Moshe Safdie

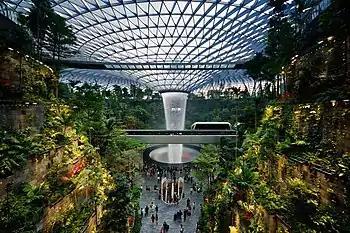
Jewel Changi Airport, Singapore, 2019

In 1970, Safdie established a branch office of his practice in Jerusalem. During this period, Safdie combined his interests in social activism and advanced technologies with respect for historical and regional context. He worked on the restoration of the Old City and the construction of Mamilla Mall, linking old and new cities. Other significant works in Israel include the New City of Modi’in, the Yad Vashem Holocaust History Museum, Yitzhak Rabin Center for Israel Studies, Ben Gurion International Airport, National Campus for the Archeology of Israel, multiple projects for Hebrew Union College, and others. During this period, Safdie also worked with leaders in Senegal and Iran. Safdie was consulted on integrated geometry during the development of the Merkava tank by General Israel Tal.